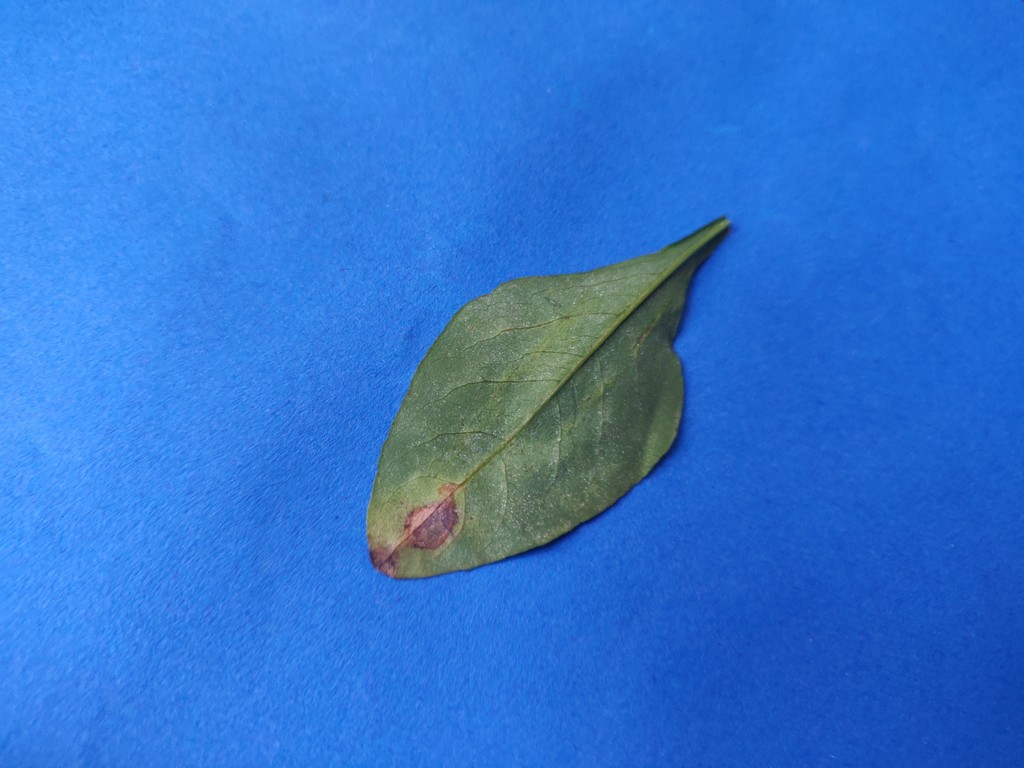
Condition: Unhealthy
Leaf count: single
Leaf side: back